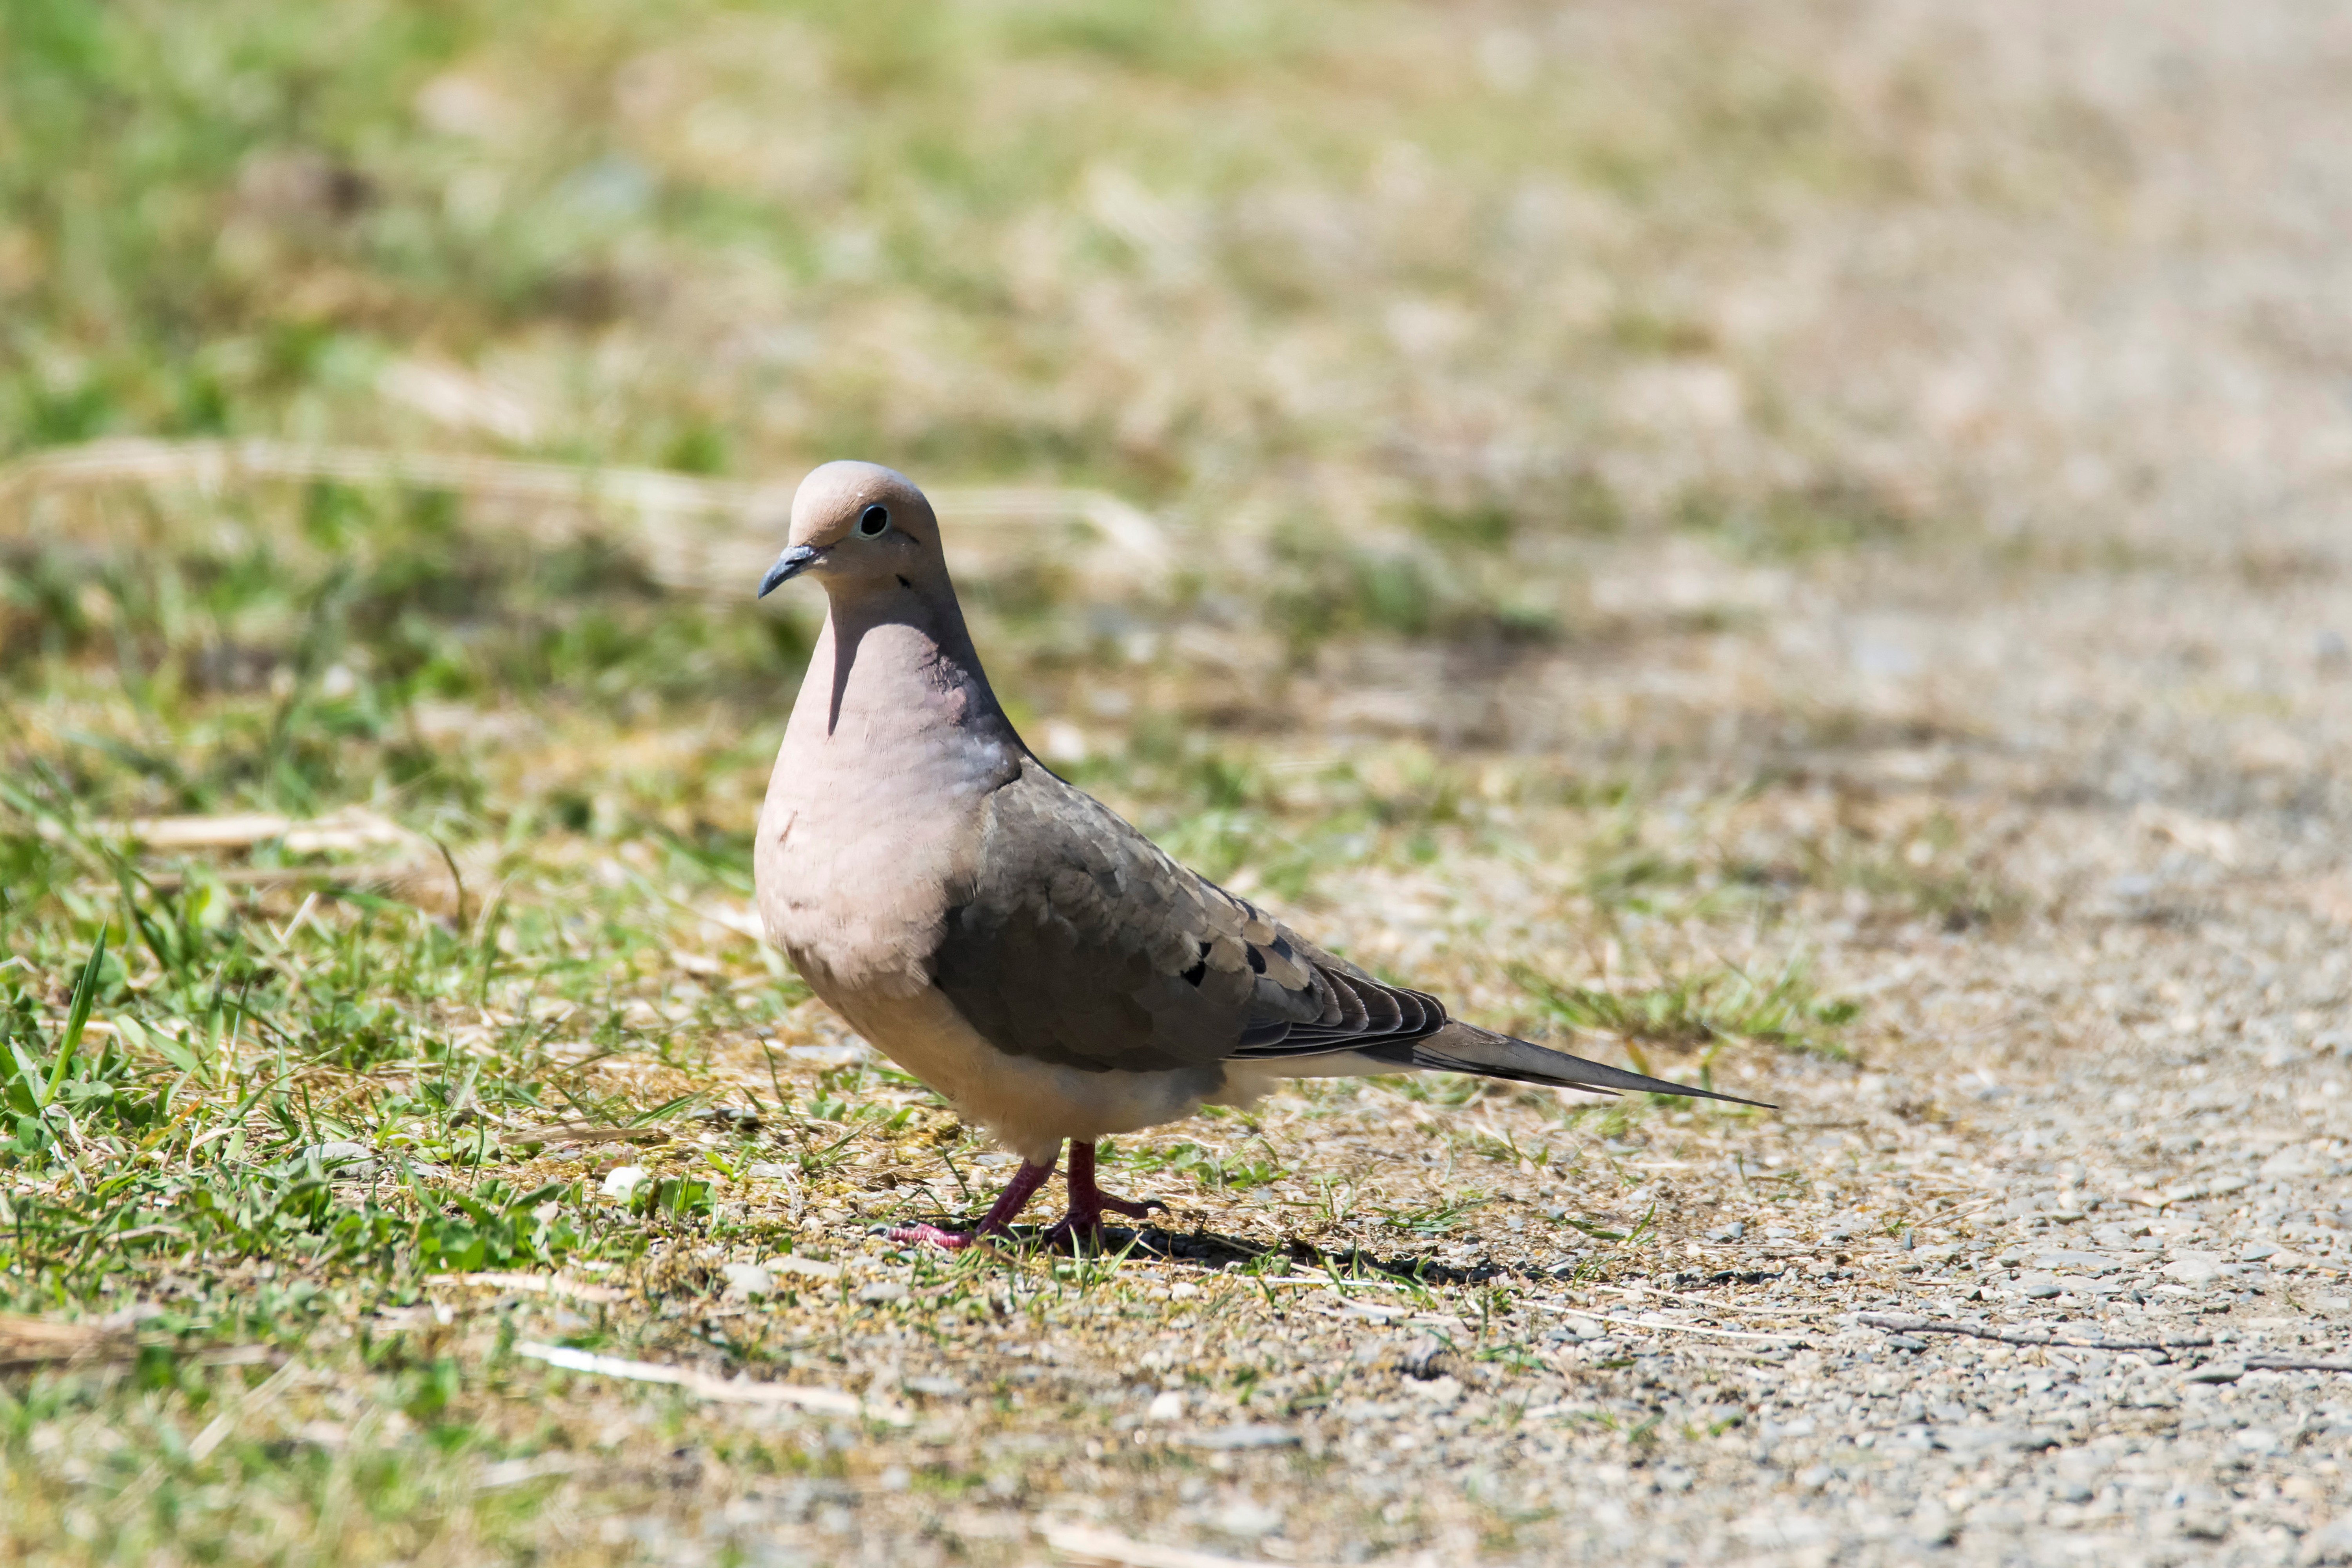
nature, bird, wildlife, beak, fauna, canada, dove, vertebrate, quebec, tourterelle, sherbrooke, oiseau, triste, mourning, perching bird, pigeons and doves, stock dove